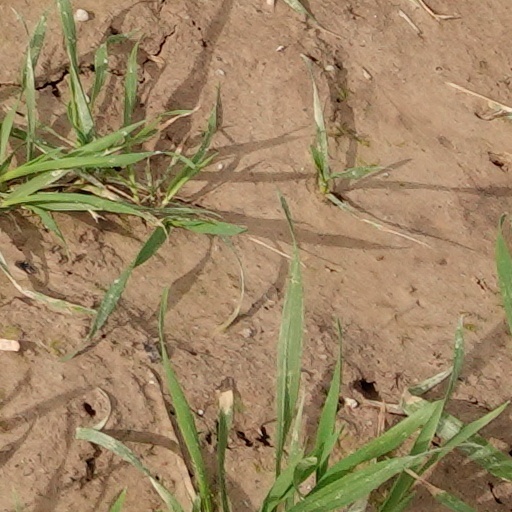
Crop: wheat